Bakerloo line

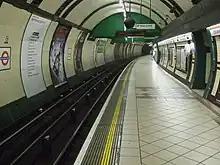
The northbound Bakerloo line platform at Edgware Road

In 1915, the line was extended to , where it joined the LNWR's Euston-Watford DC line (now part of London Overground) to . Bakerloo services to Watford Junction were reduced in the 1960s and cut back in 1982 to .